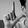
ASL letter: L